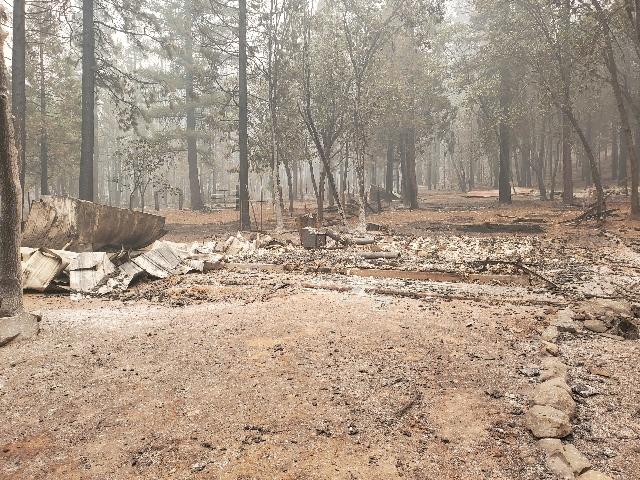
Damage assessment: destroyed